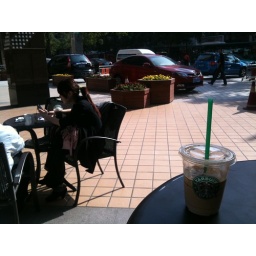
The red car is a MG. Nanjing motors bought the name in 2005. This is a. pretty neat car.